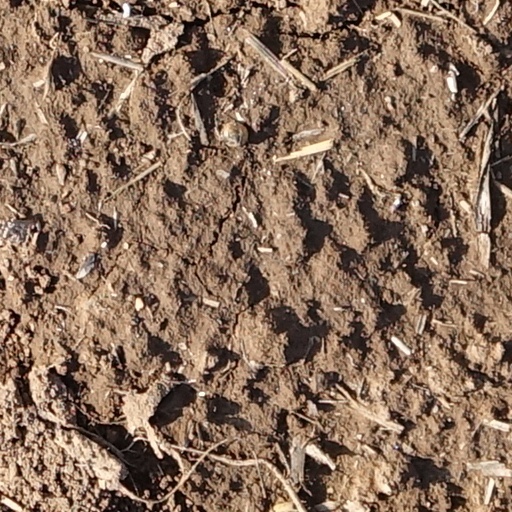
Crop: wheat